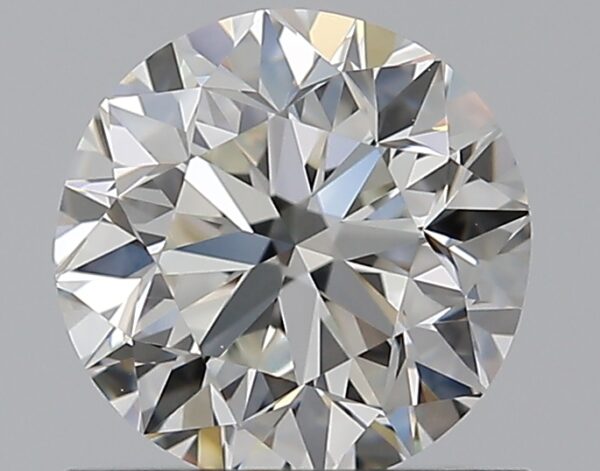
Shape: round
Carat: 0.9
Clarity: VVS2
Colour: G
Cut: VG
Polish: EX
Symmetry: VG
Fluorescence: N
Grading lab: GIA
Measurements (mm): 5.95 x 6.04 x 3.9